Shanzhai

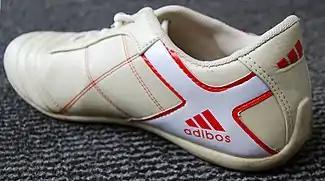
A fake Adidas tennis shoe marketed under the name "Adibos" while using Adidas' logo

The prevalence of "shanzhai" phones is usually attributed to their low price, multi-functional performance, and imitations of trendy mobile phone design. Although "shanzhai" companies do not use branding as a marketing strategy, they are known for their flexibility of design to meet specific market needs.